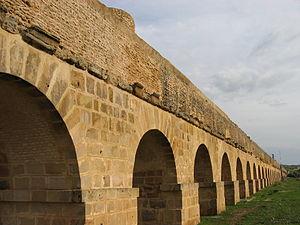
L'aqueduc de Zaghouan, ou aqueduc de Carthage, est un aqueduc romain reliant Carthage aux sources de la région de Zaghouan.
Les aqueducs romains ont laissé de nombreux vestiges, notamment des ponts-aqueducs comme le pont du Gard en France, l'aqueduc de Ségovie en Espagne, l'aqueduc de Carthage en Tunisie. Cependant, la plus grande partie du parcours de ces aqueducs était souterraine, et bien moins spectaculaire que les ponts et viaducs qui persistent encore.